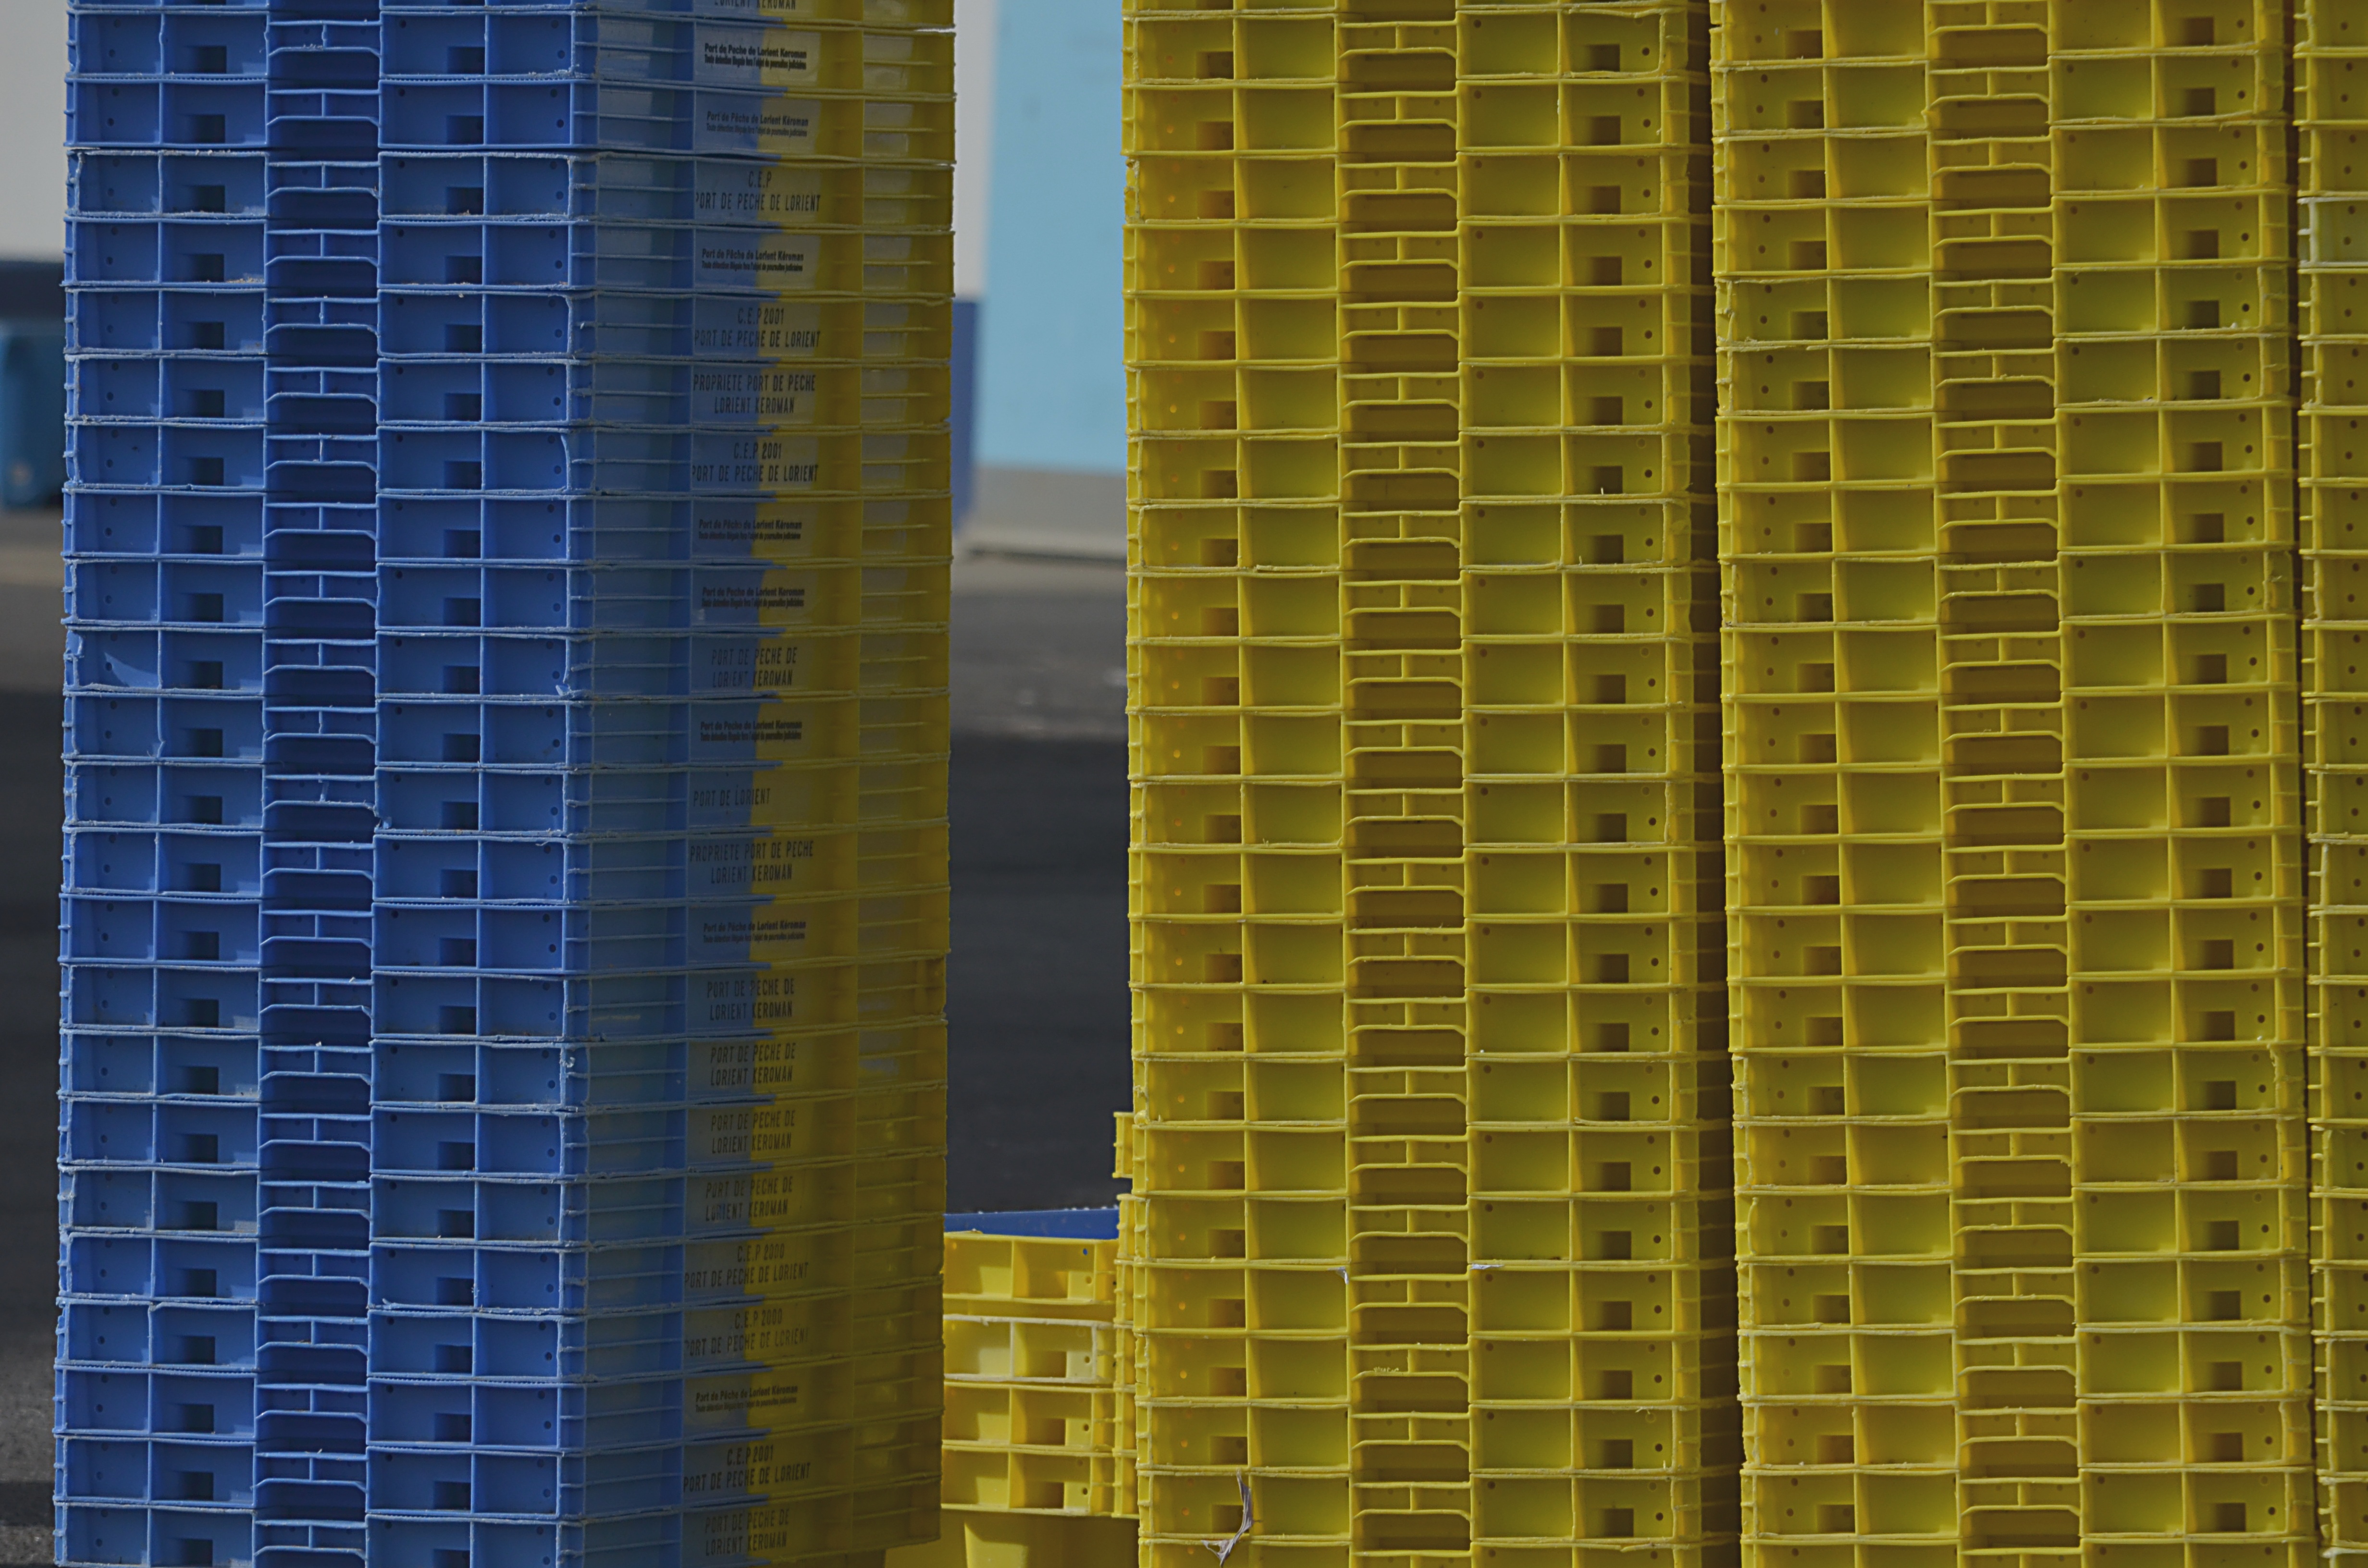
architecture, wood, plastic, window, skyscraper, wall, line, facade, factory, blue, yellow, brick, tower block, interior design, colors, design, symmetry, wharf, shape, stacking, condominium, crates, auction, urban area, window covering